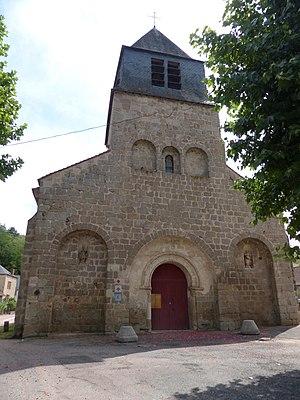
Arronnes (Allier). Façade de l'église Saint-Léger.
L'église Saint-Léger est une église située à Arronnes, en France.